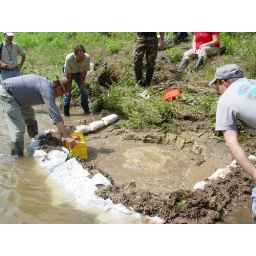
Once the sand bag wall was completed, all the water had to be bailed out from around the turtle.